Cheryl Carolus

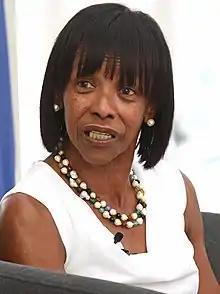
Carolus in February 2018

Cheryl Carolus (born 27 May 1958) is a South African politician. She was born in Silvertown, on the Cape Flats, Cape Town. Carolus became involved in politics while still at school and became an activist after joining the United Democratic Front in 1983. In May 1990, Carolus was elected to be part of the African National Congress' delegation which held talks with the apartheid government and in July 1991, she was elected to the ANC's National Executive Committee. She was married to Graeme Bloch, who died in 2021.